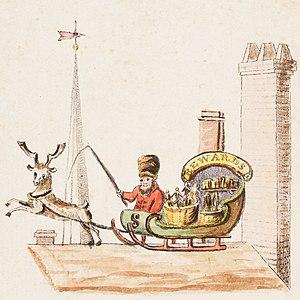
Les rennes du père Noël sont les cervidés qui, traditionnellement, tirent le traîneau du père Noël lorsqu'il distribue les cadeaux.